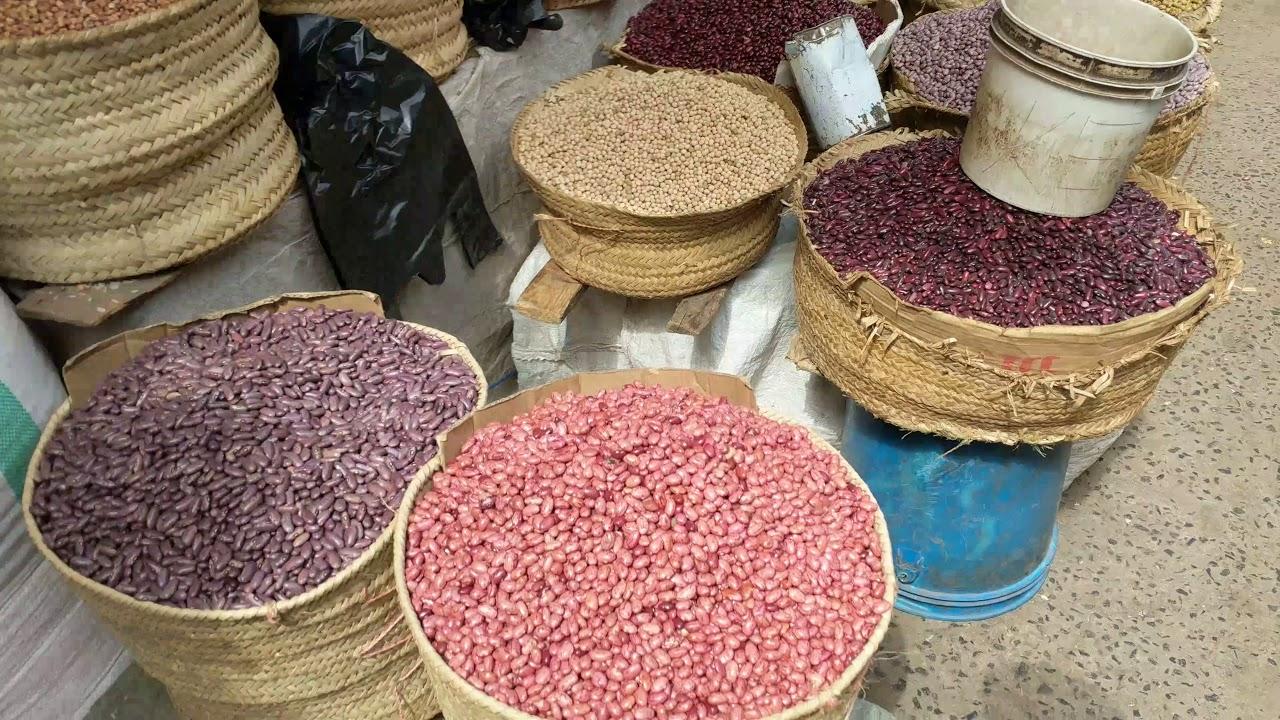
Mbegu za mazao zilizoekwa katika vikapu na kupangiliwa kwa ajili ya mauzo. Mbegu hizo ni pamoja na maharage ya aina mbalimbali, mahindi, karanga zilizopo katika kisado kidogo.